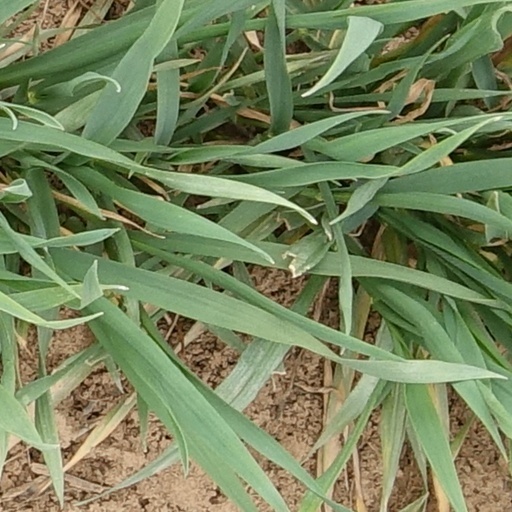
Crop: wheat